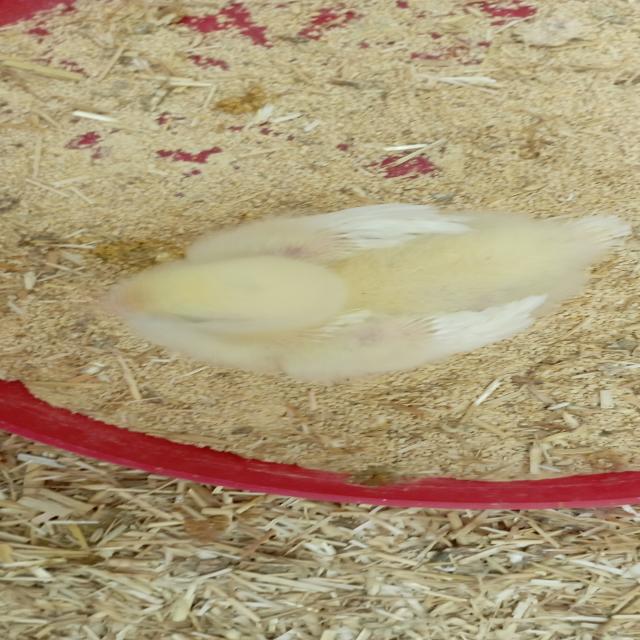
Weight: 236 g